Asmaa Mahfouz

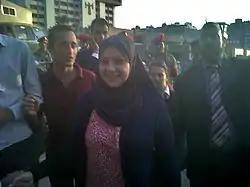
Mahfouz circa 2011

Mahfouz has been credited with having sparked the protests that began the uprising in January 2011 in Cairo. In a video blog posted on Facebook on 18January, she called on Egyptians to demand their human rights and to voice their disapproval of the regime of Hosni Mubarak. The video was uploaded to YouTube and, within days, went "viral". Addressing the Egyptian nation, she encouraged protesters to gather in Tahrir Square, explaining: "Four Egyptians have set themselves on fire to protest humiliation and hunger and poverty and degradation they had to live with for 30 years... Today, one of these four has died." She then called on her compatriots to "have some shame", arousing them to action. "Instead of setting ourselves on fire, let us do something positive... Sitting at home and just following us on the news or on Facebook leads to our humiliation."